Fayoumi

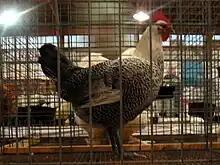
A Fayoumi at a poultry show

The Fayoumi has a single comb, with even serrations. The comb, earlobes and wattles are bright red; the eyes are dark brown, the beak and toenails horn-coloured. Two colour varieties are recognised: silver-pencilled and gold-pencilled; the colour pattern of the plumage shows similarity to that of the Belgian Braekel.